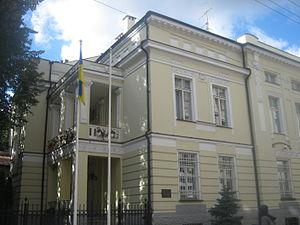
Voici les représentations diplomatiques de l'Ukraine à l'étranger :